Edward Cashman

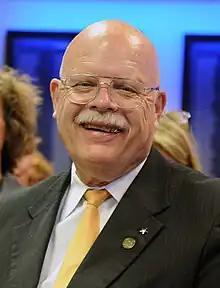
Cashman in 2015

Edward J. Cashman (born April 18, 1943) is an American lawyer and retired judge from Vermont. He is a former state district court judge. Judge Cashman, a Vietnam veteran and Catholic of Irish descent, was appointed to the bench in 1982 by Republican Governor Richard A. Snelling. "Cashman worked for the attorney general's office, the Chittenden County clerk, served on the state Public Service Board and worked in private practice before becoming state's attorney in Grand Isle County in 1978.". In September 2006, Judge Cashman announced his pending retirement upon completion of his term in March 2007. Judge Cashman did retain his part-time employment with Johnson State College, teaching a course on constitutional law. In addition, Judge Cashman is an adjunct professor at Champlain College in Burlington, VT, where he teaches two criminal law courses.